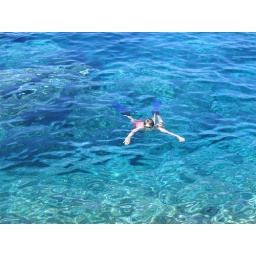
The waters are crystal clear around the rocks of Capo Sant'Andrea, and stuffed with most colorful sea life.